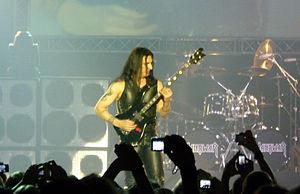
Manowar est un groupe de heavy metal traditionnel américain, originaire d'Auburn, dans l'État de New York. Formé en 1980, le groupe est parfois qualifié de power metal, voire de true metal, dans les années 1980, un terme désignant autrefois des groupes de heavy metal traditionnel mettant l'accent sur la puissance de leur musique et une imagerie guerrière.